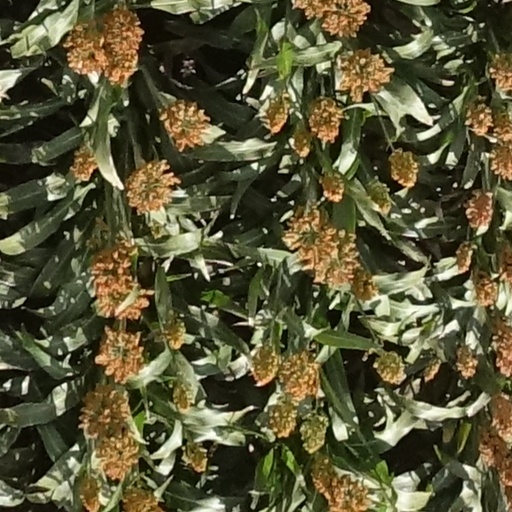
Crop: sorghum